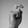
ASL letter: X